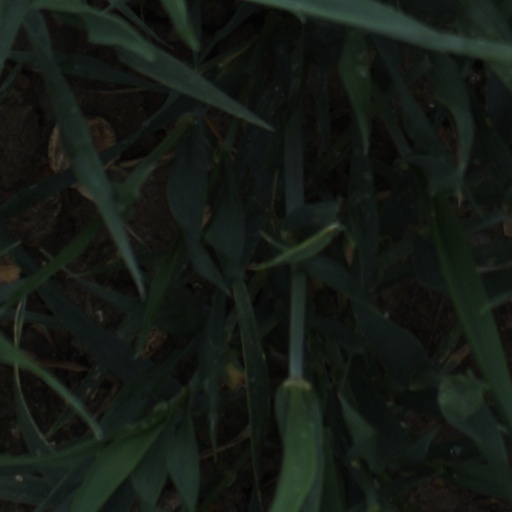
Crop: wheat